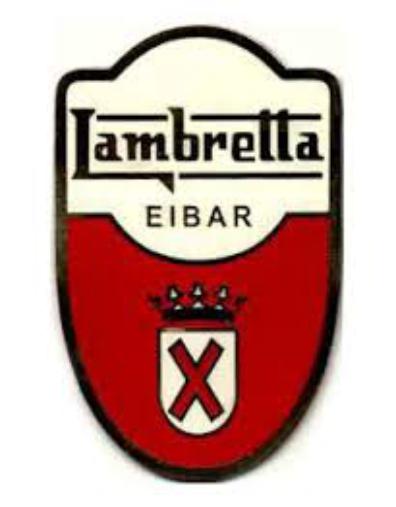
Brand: lambretta
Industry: Transportation